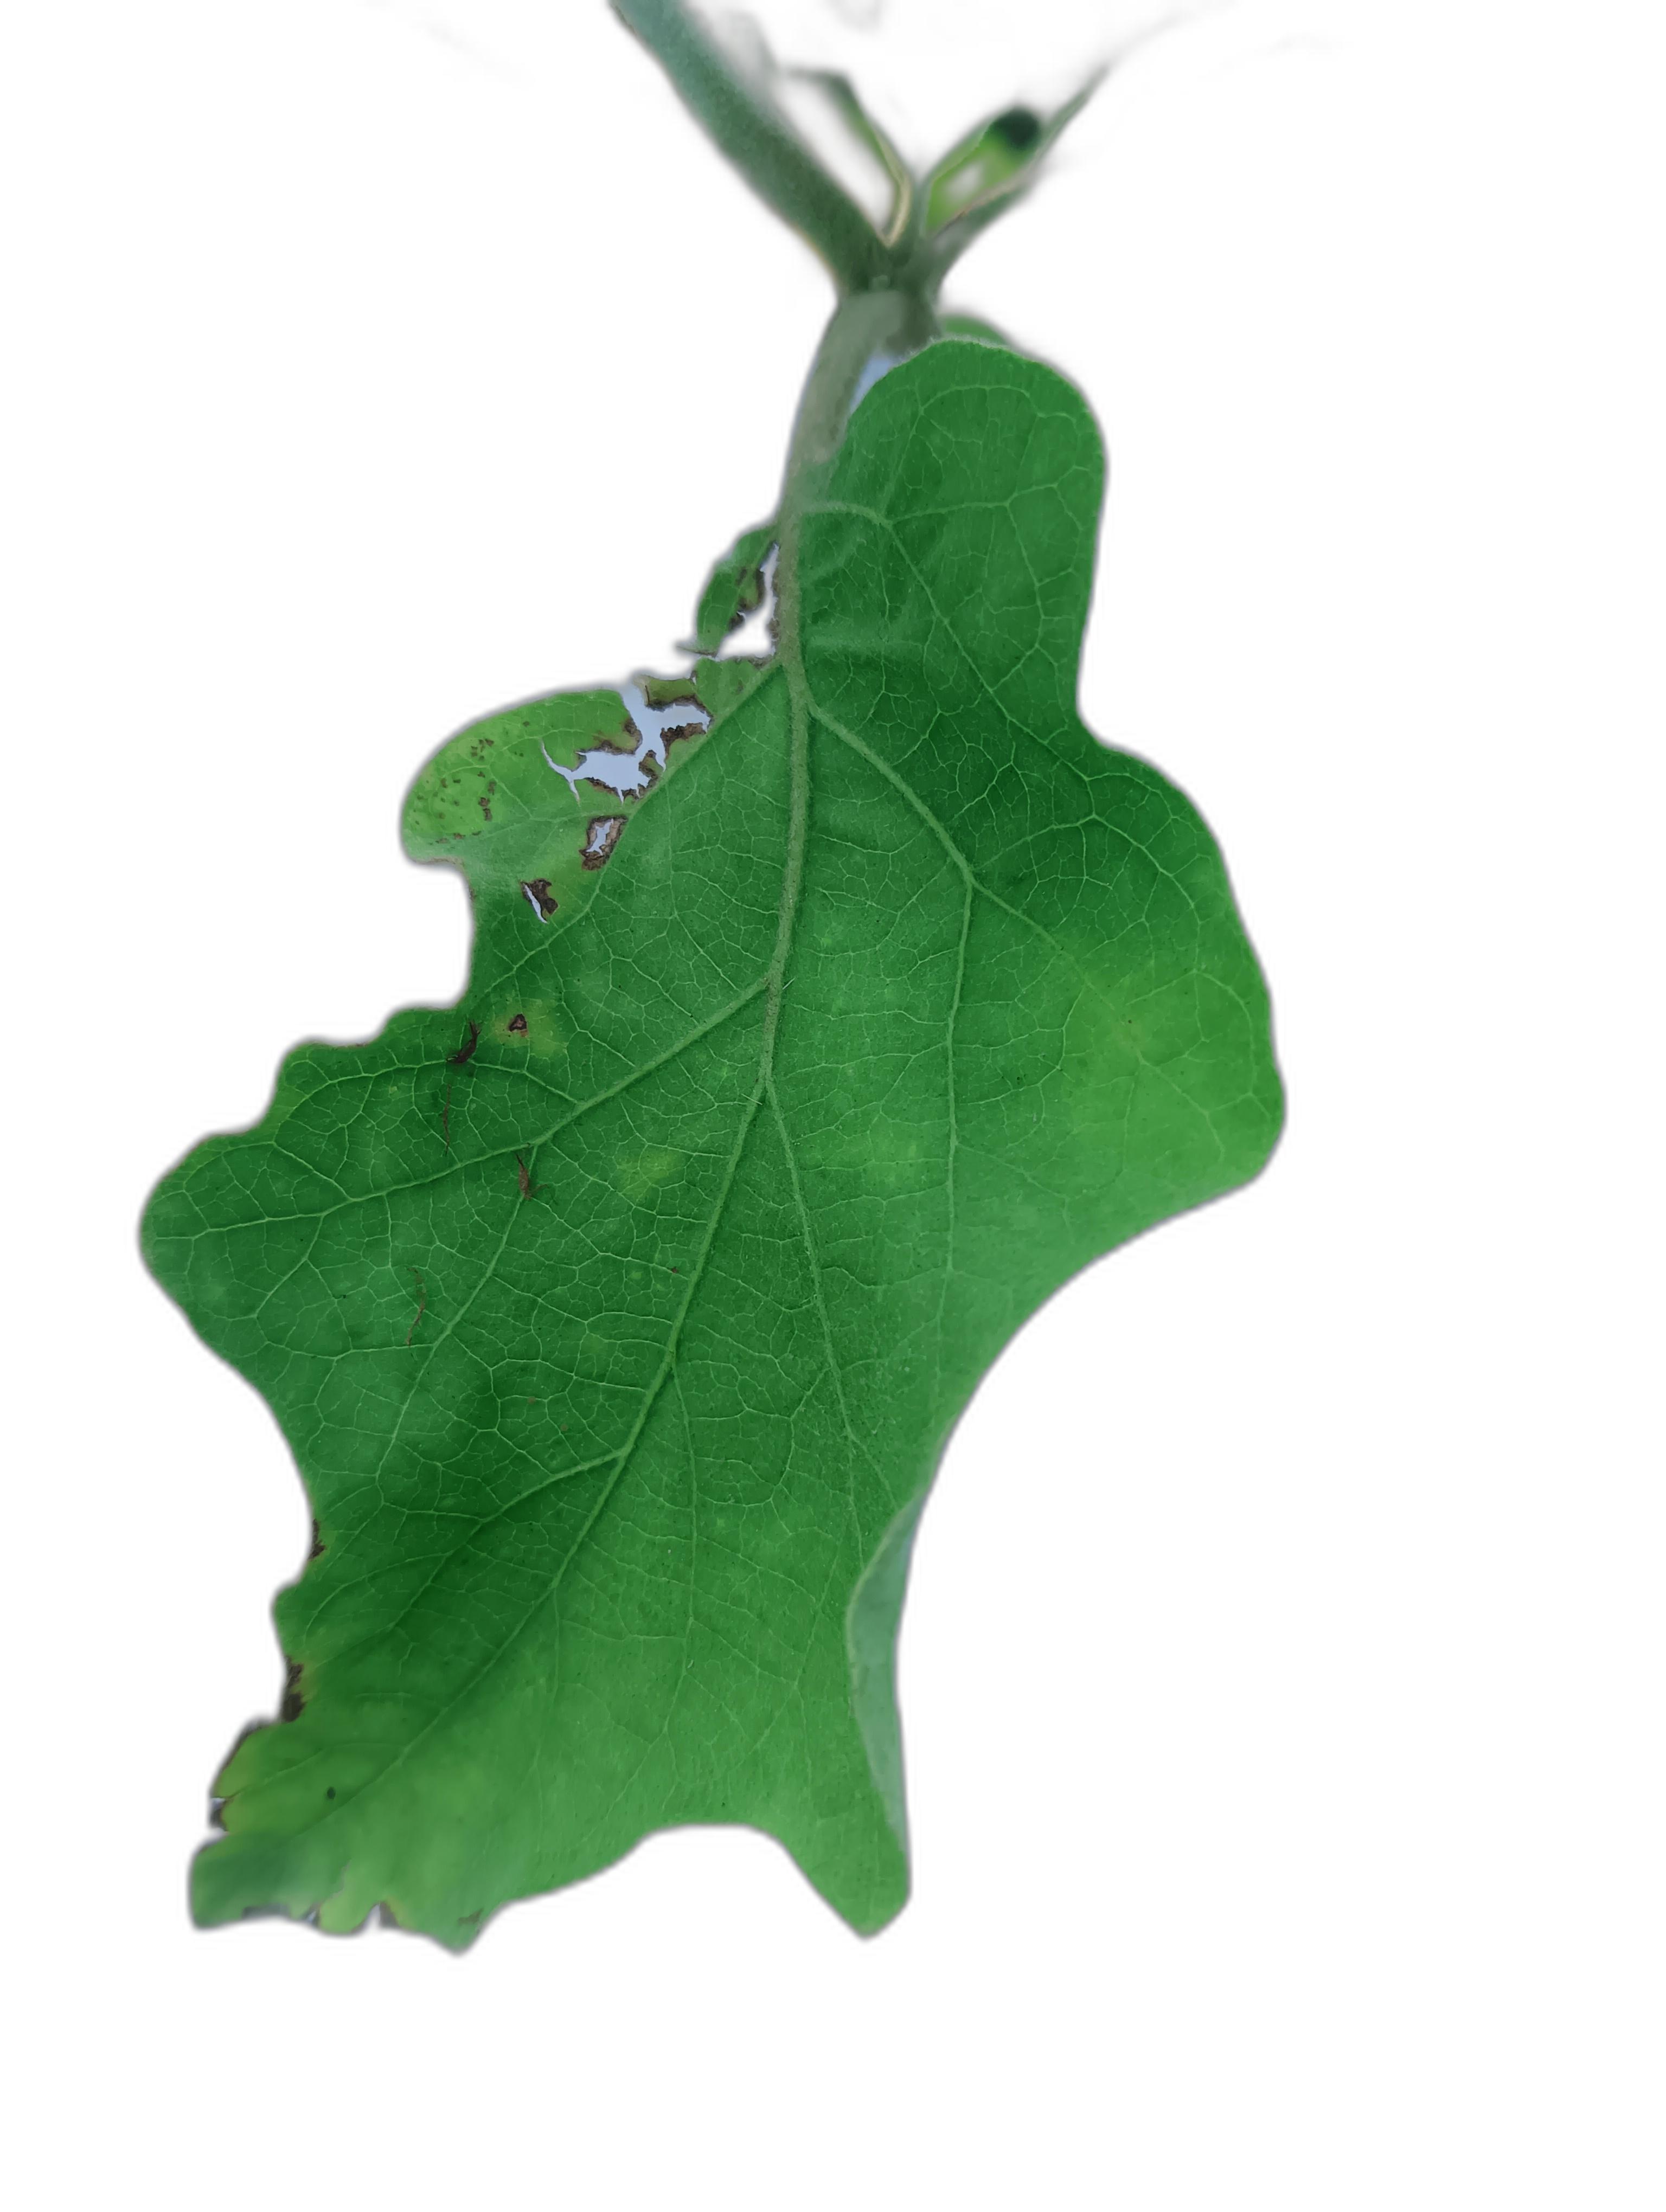
Label: Insect Pest Disease